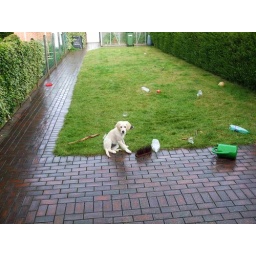
Alix is a female golden retriever and a service dog in training. Picture taken by the foster family of Alien.